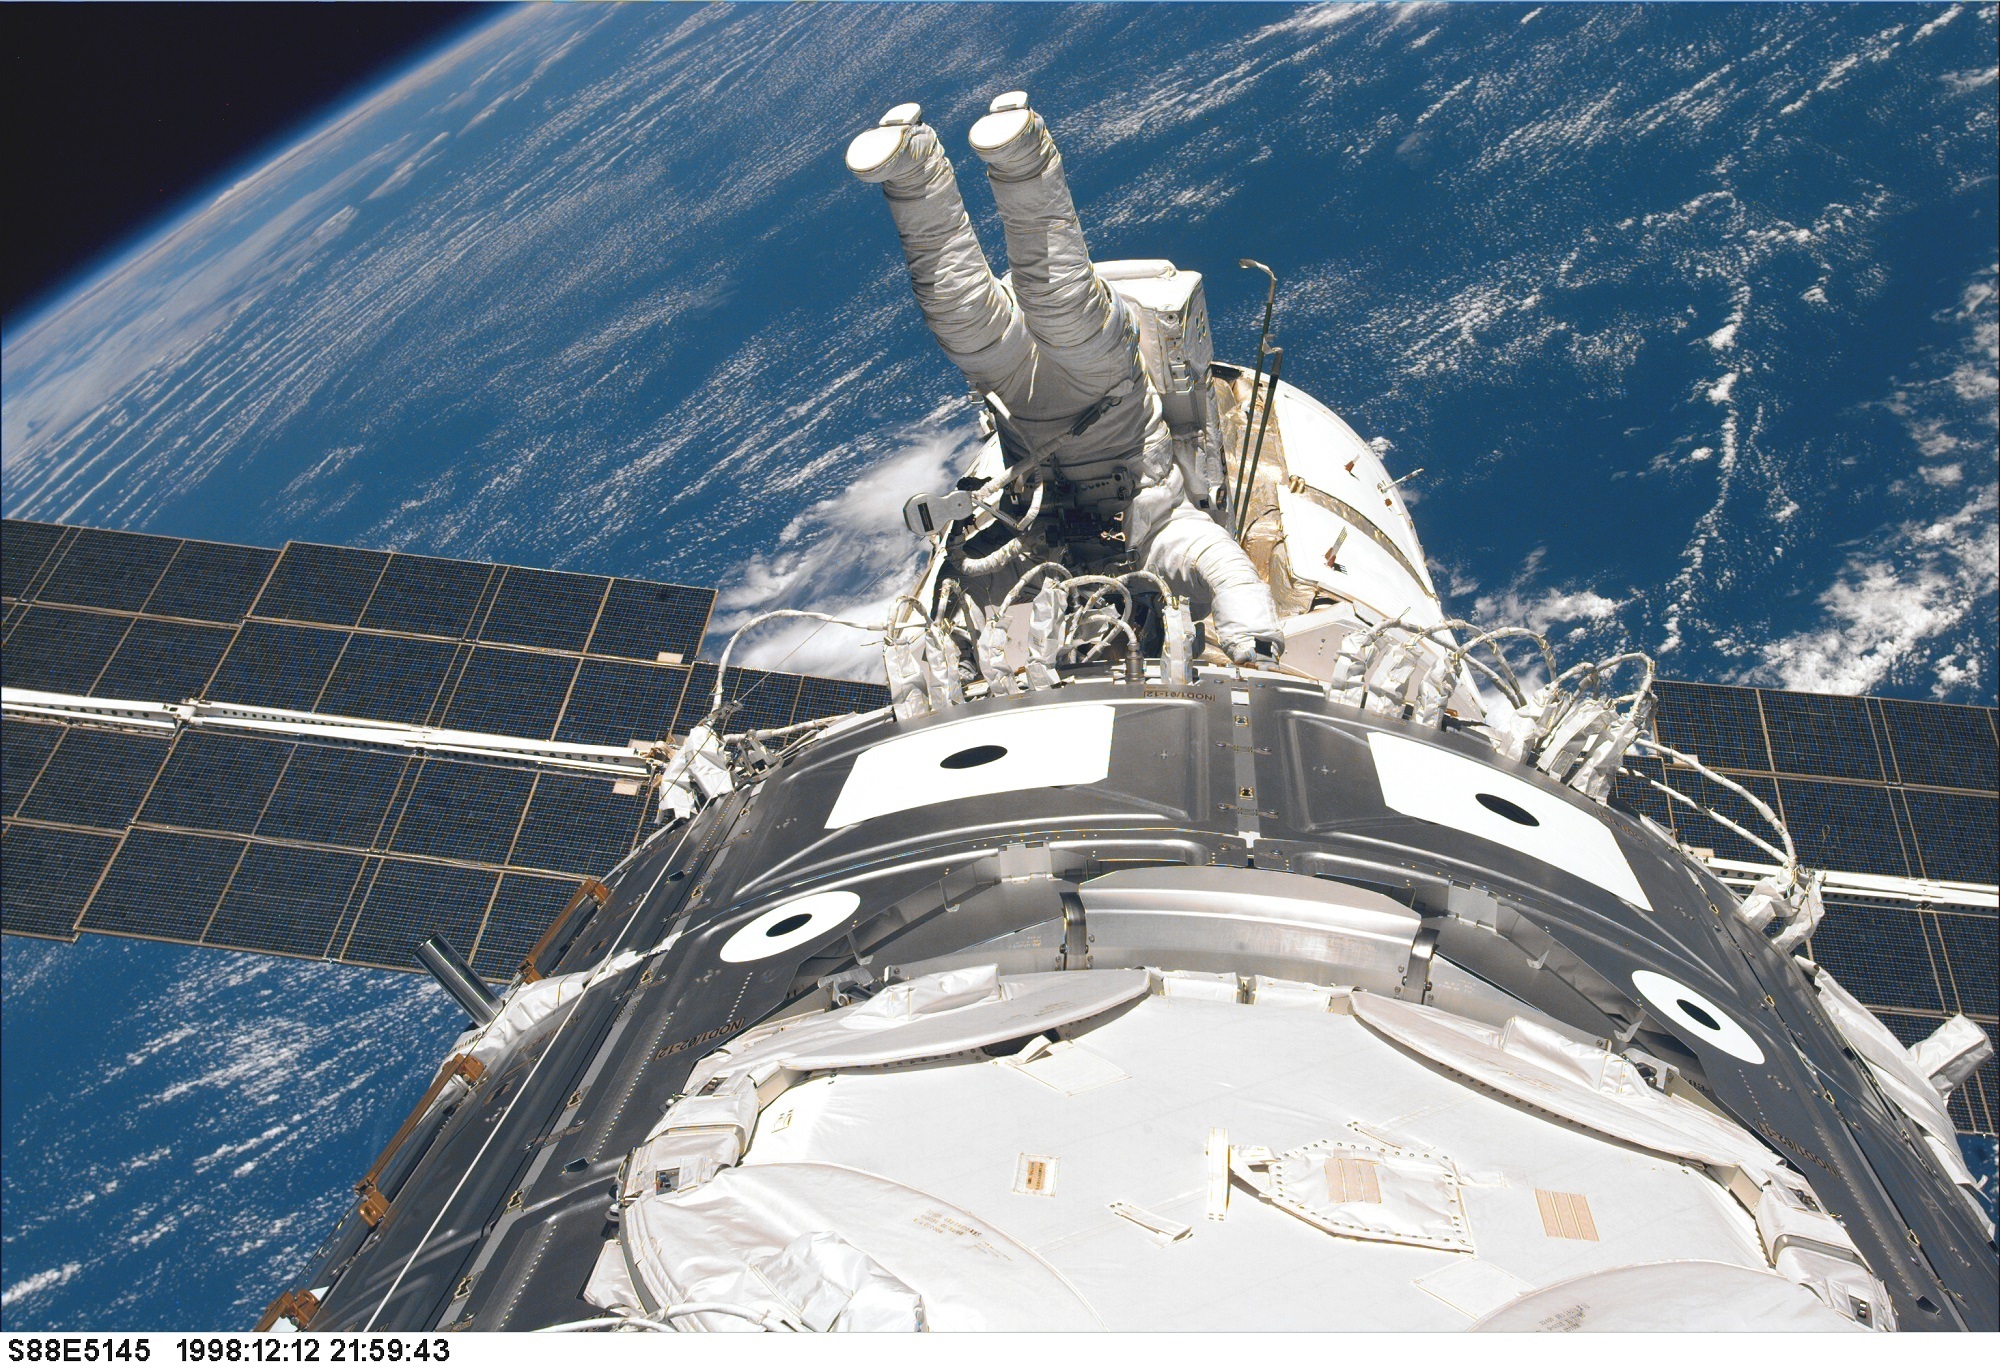
suit, boat, cosmos, ship, vehicle, equipment, yacht, balance, space, floating, astronaut, earth, tools, sail, watercraft, job, maintenance, pack, space shuttle, spacewalk, passenger ship, luxury yacht, tether, extravehicular activity, space station